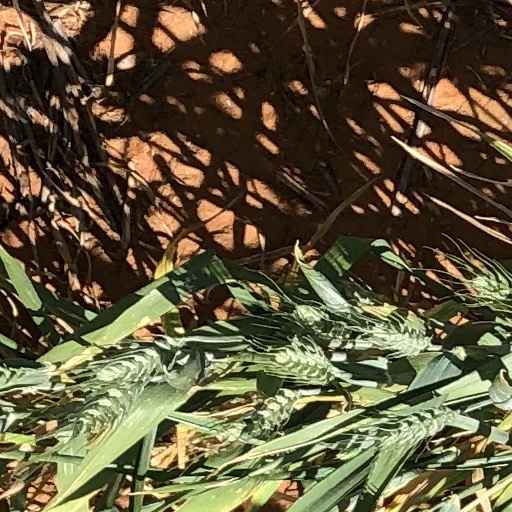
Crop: wheat